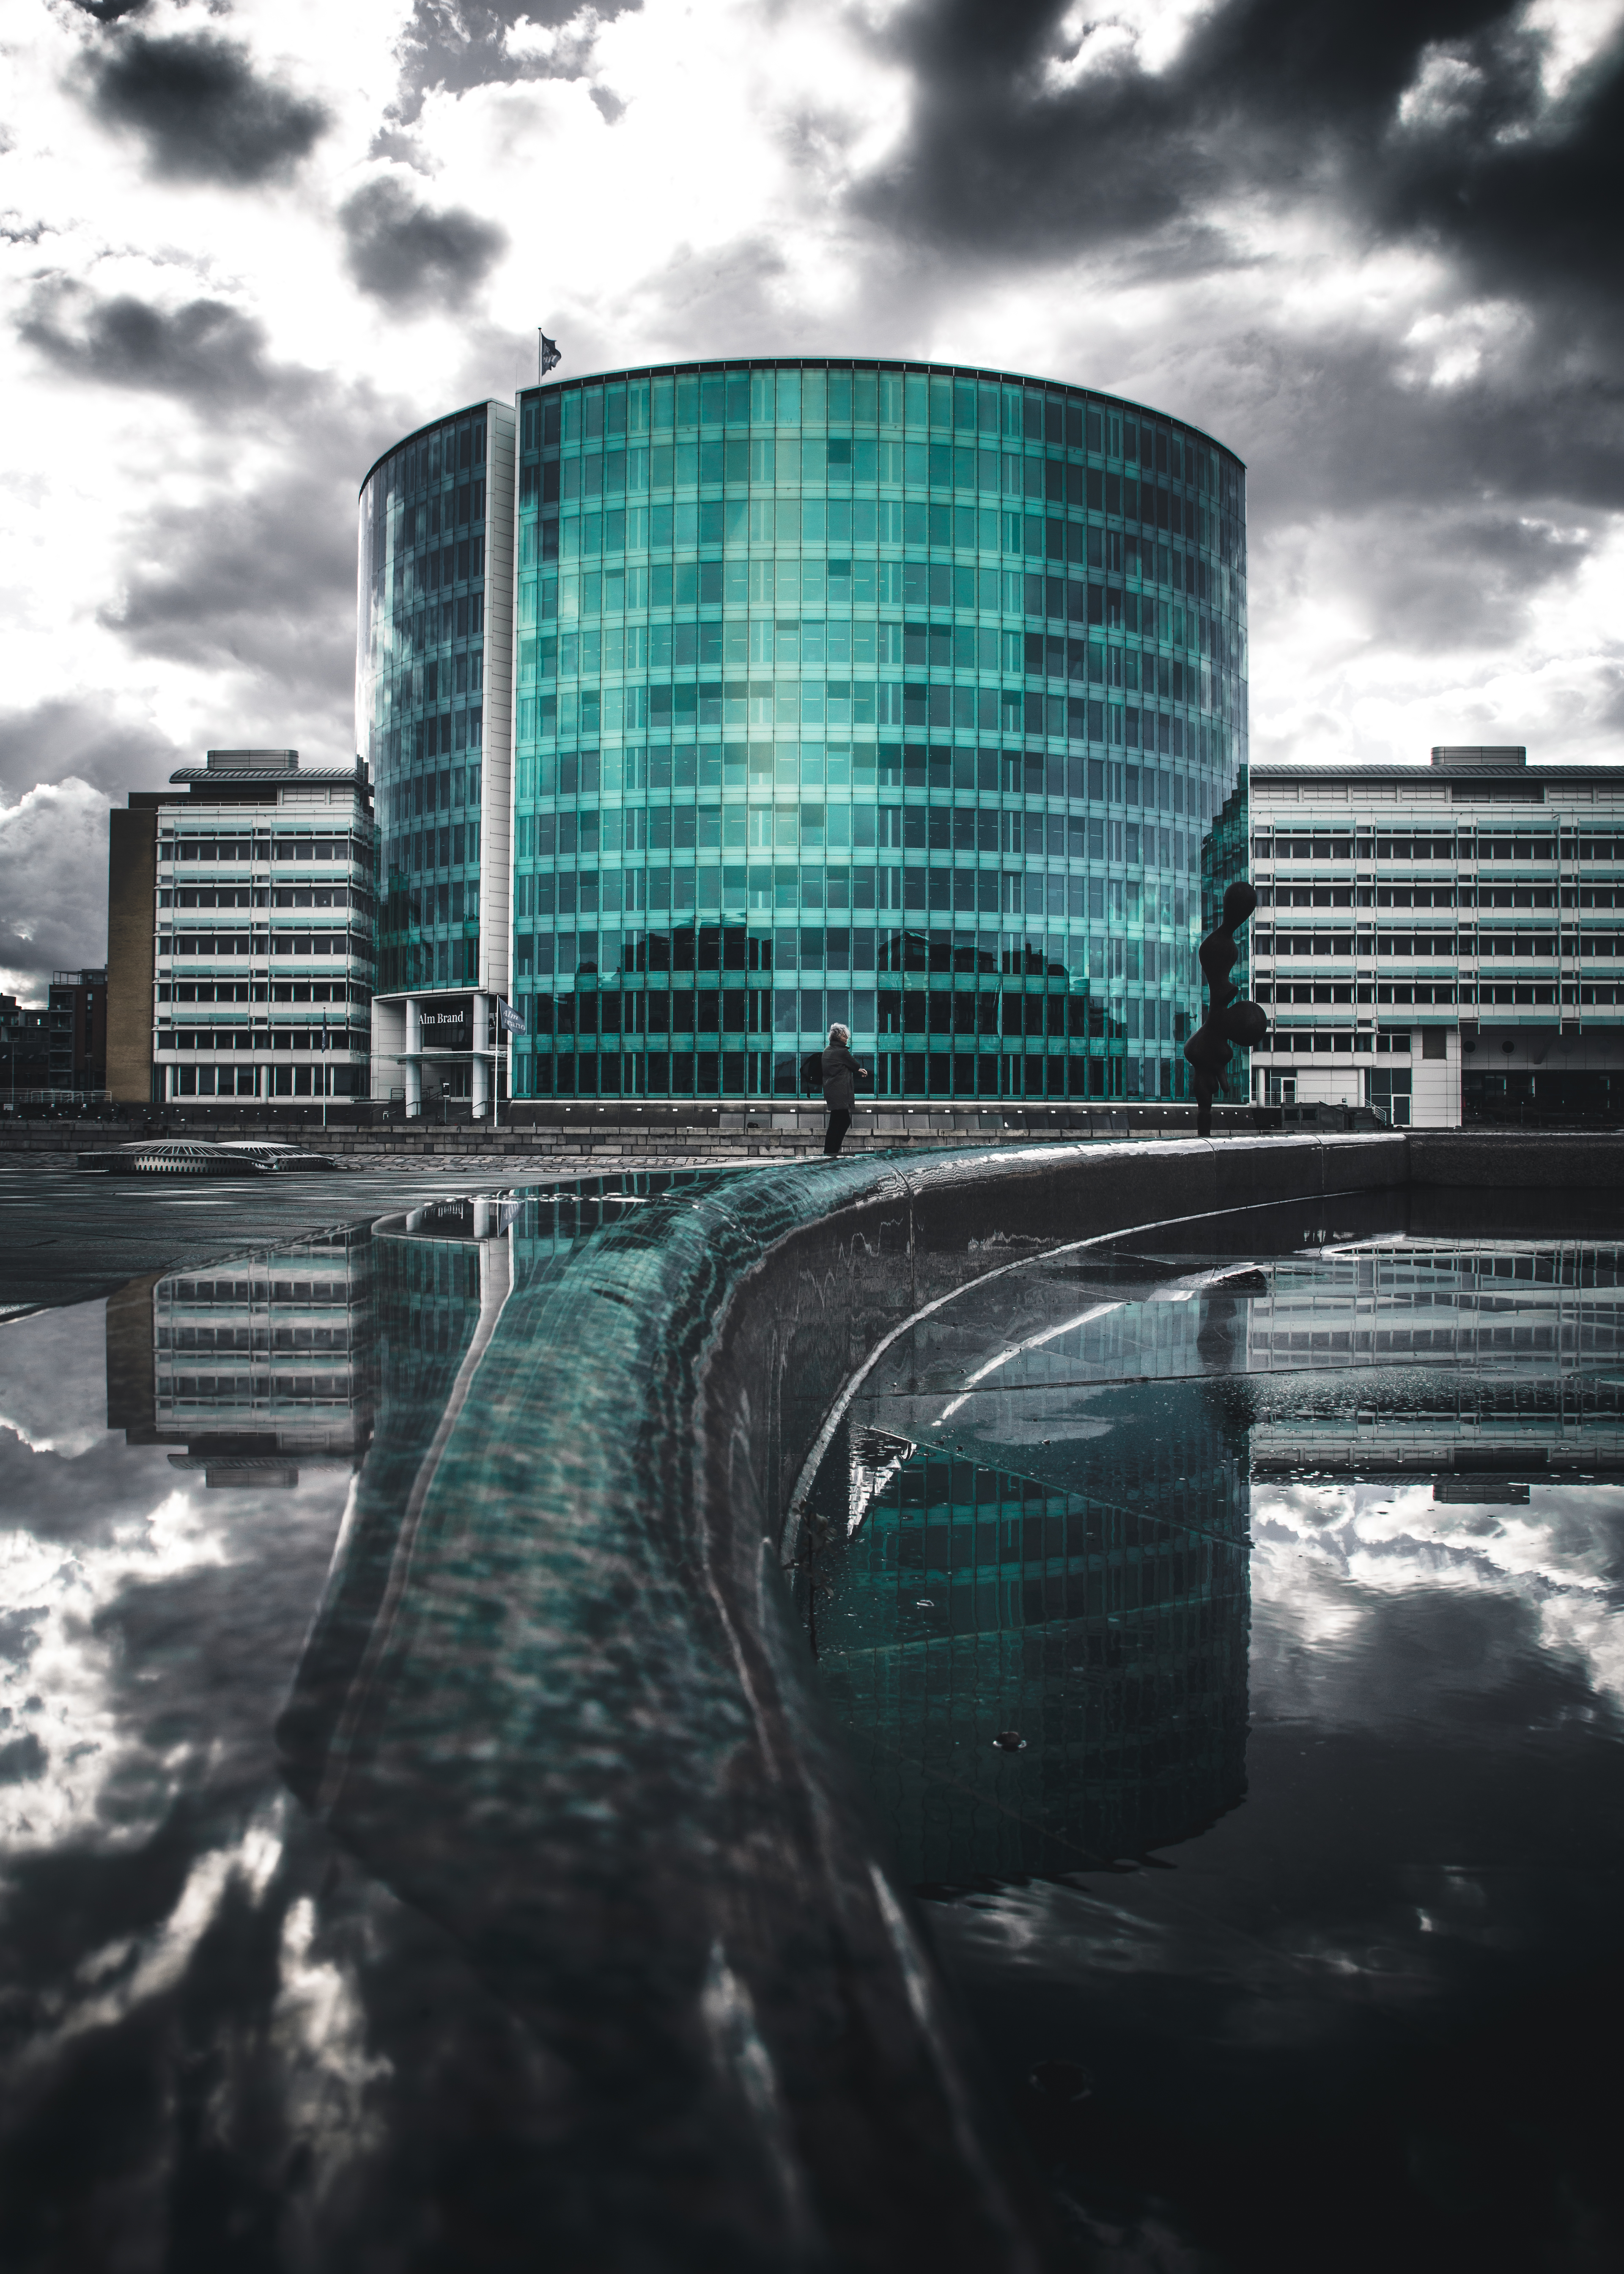
architecture, water, sky, metropolitan area, city, tower block, urban area, building, human settlement, daytime, reflection, headquarters, tower, skyscraper, cityscape, corporate headquarters, commercial building, cloud, metropolis, mixed use, facade, photography, glass, Colorfulness, condominium, hotel, downtown, urban design